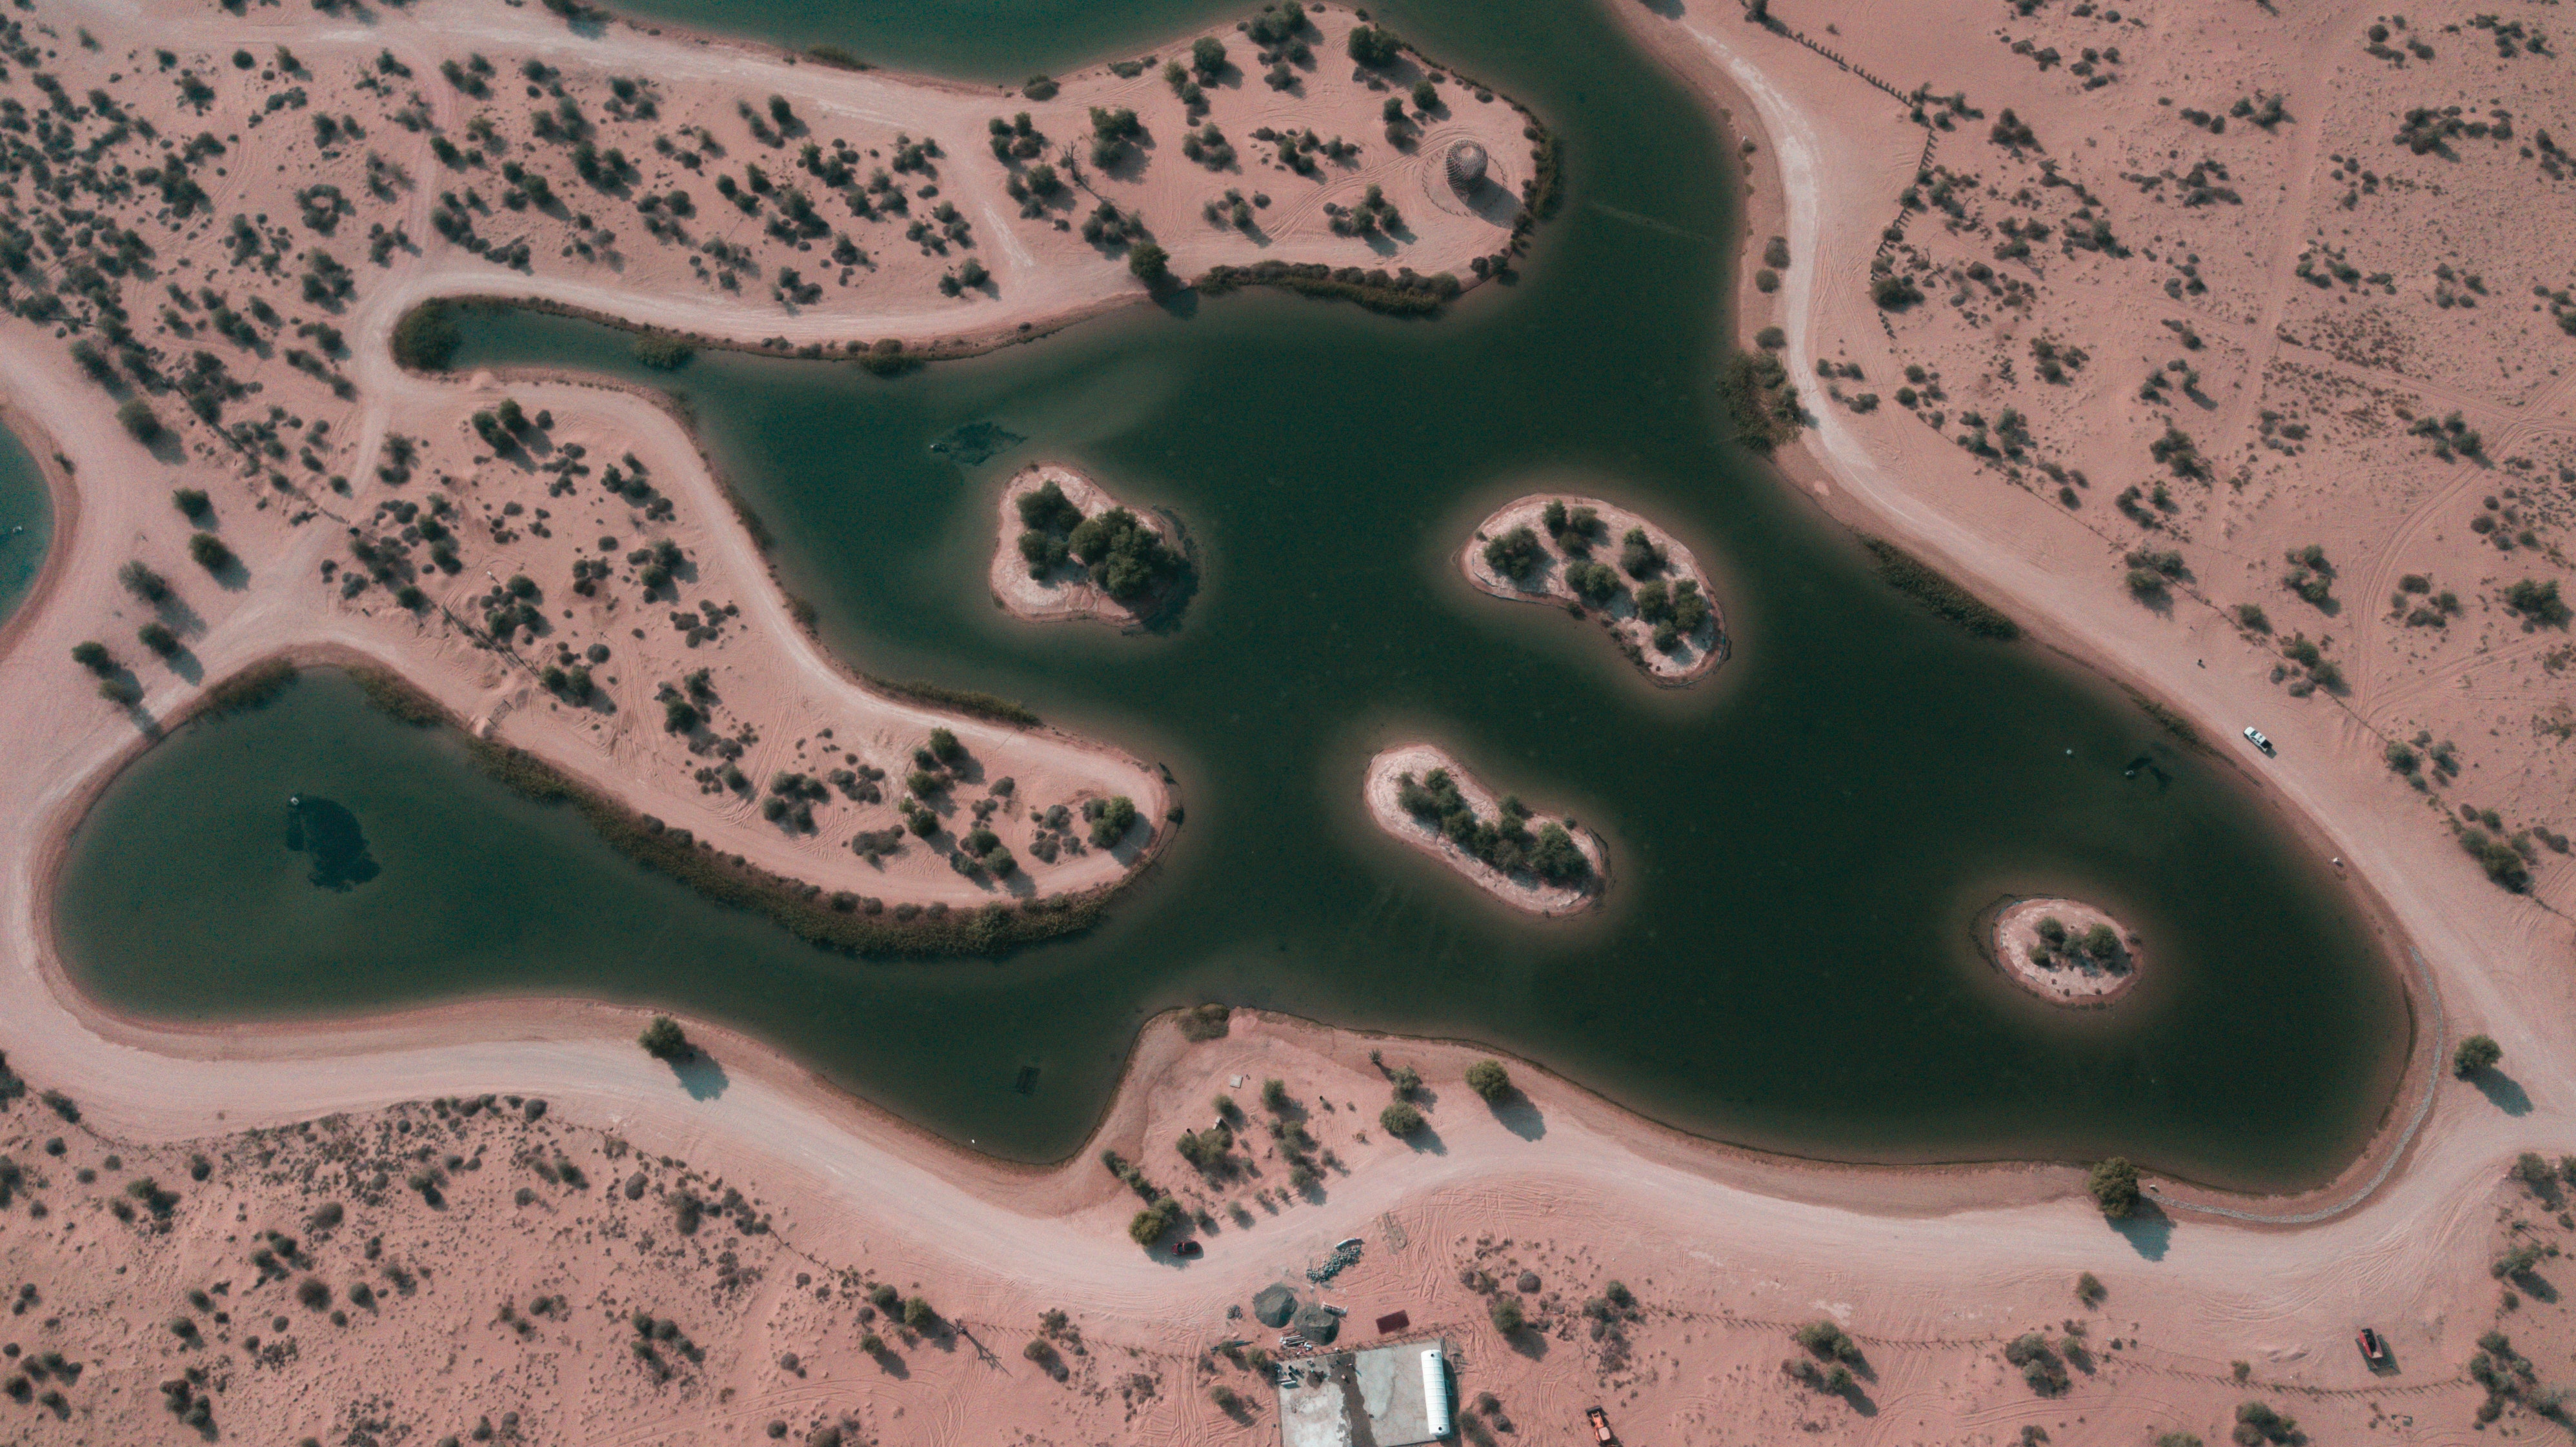
water, organism, marine biology, font